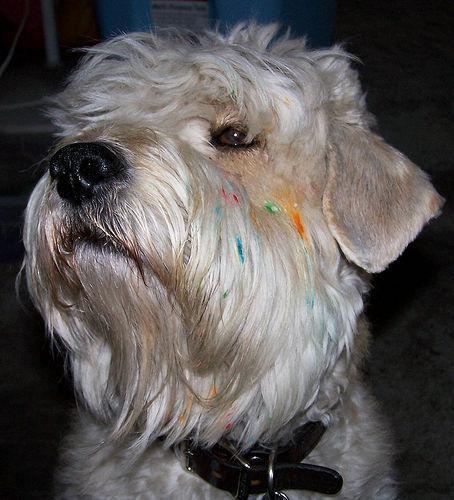
soft-coated_wheaten_terrier